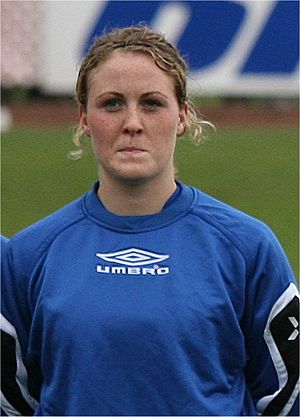
Isabell Herlovsen
Isabell Lehn Herlovsen er en norsk fodboldspiller, der spiller for den japanske klub Jiangsu Suning F.C.. Før det spillede hun for LSK Kvinner FK fra 2011-17 og for den franske klub Olympique Lyon i Division 1 Féminine. Hun spiller som midtbanespiller og angriber.